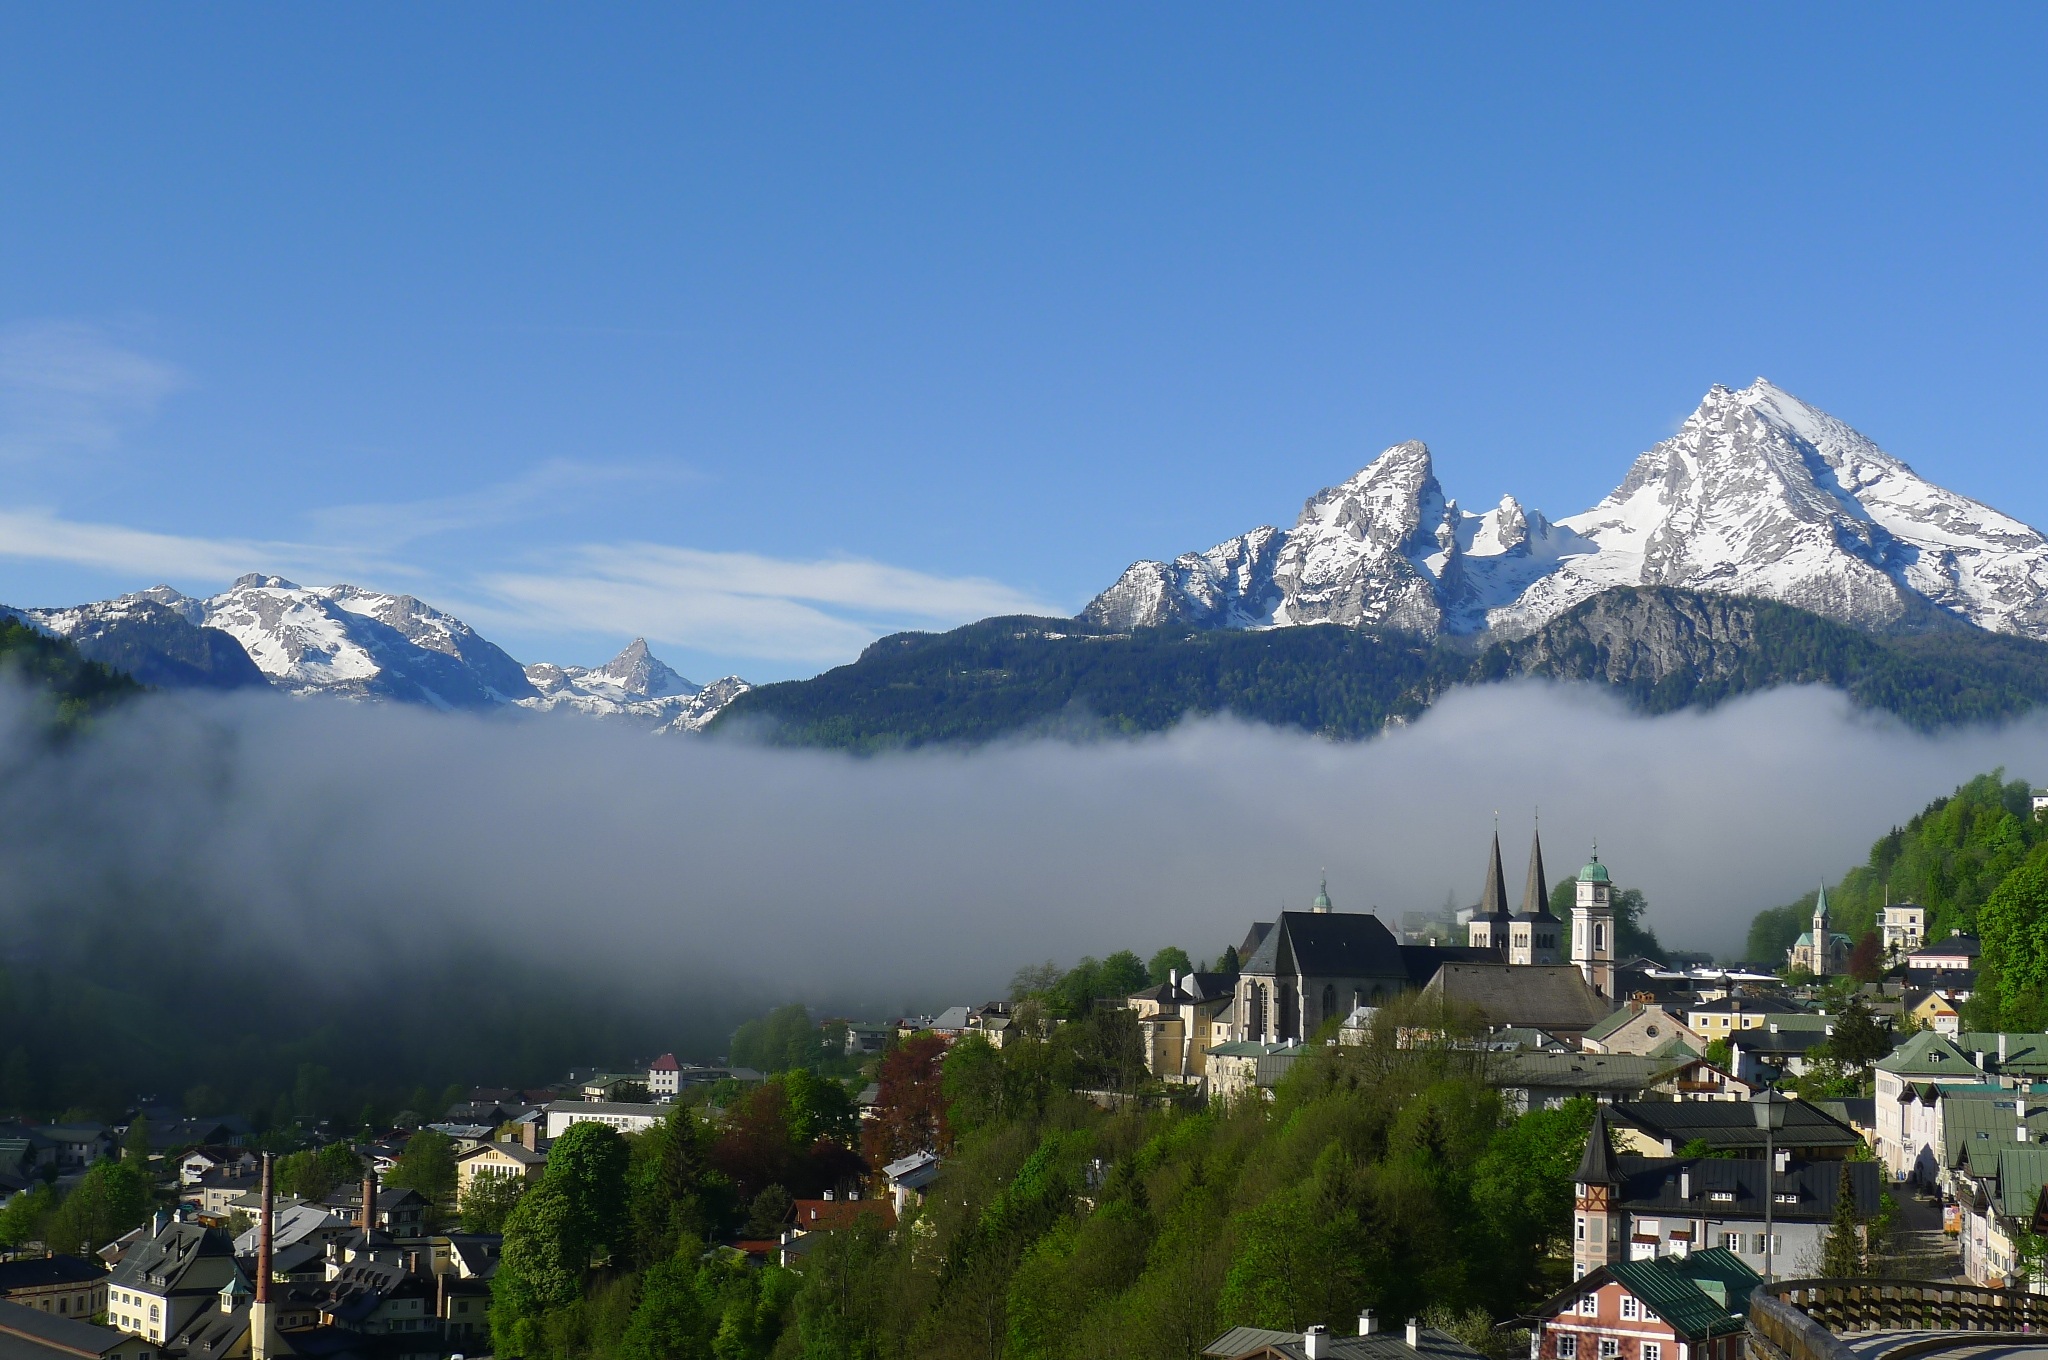
landscape, mountain, snow, mist, hiking, morning, mountain range, panorama, scenery, alpine, fjord, mountains, alps, plateau, germany, berchtesgaden, watzmann, landform, mountain pass, geographical feature, mountainous landforms